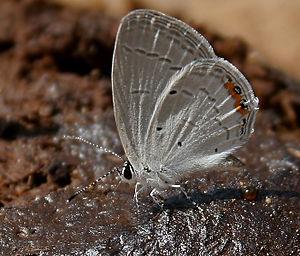
Cupido lacturnus est une espèce de lépidoptères de la famille des Lycaenidae, originaire d'Asie et d'Océanie.